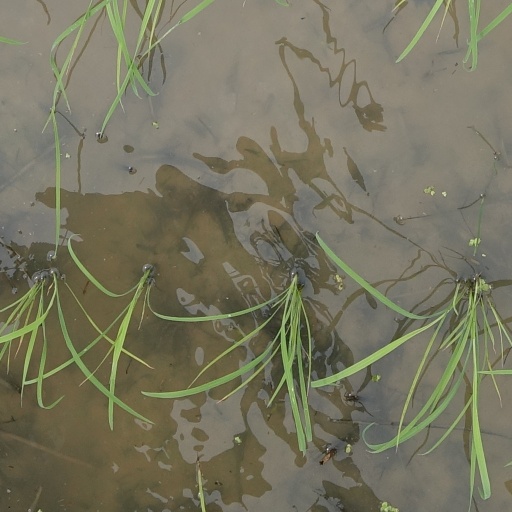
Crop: rice